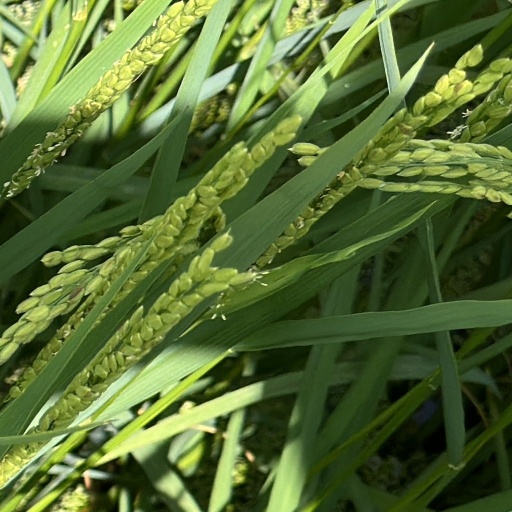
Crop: rice